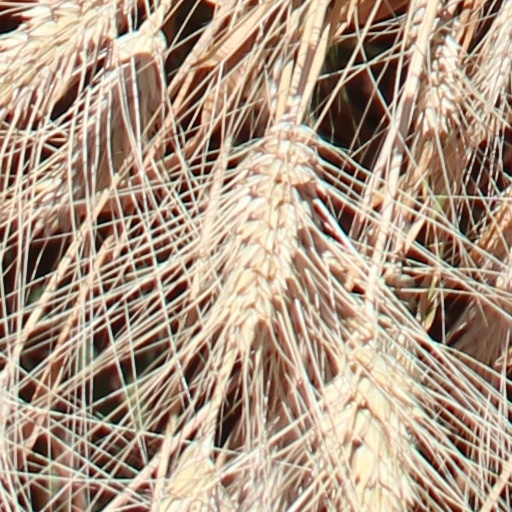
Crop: wheat